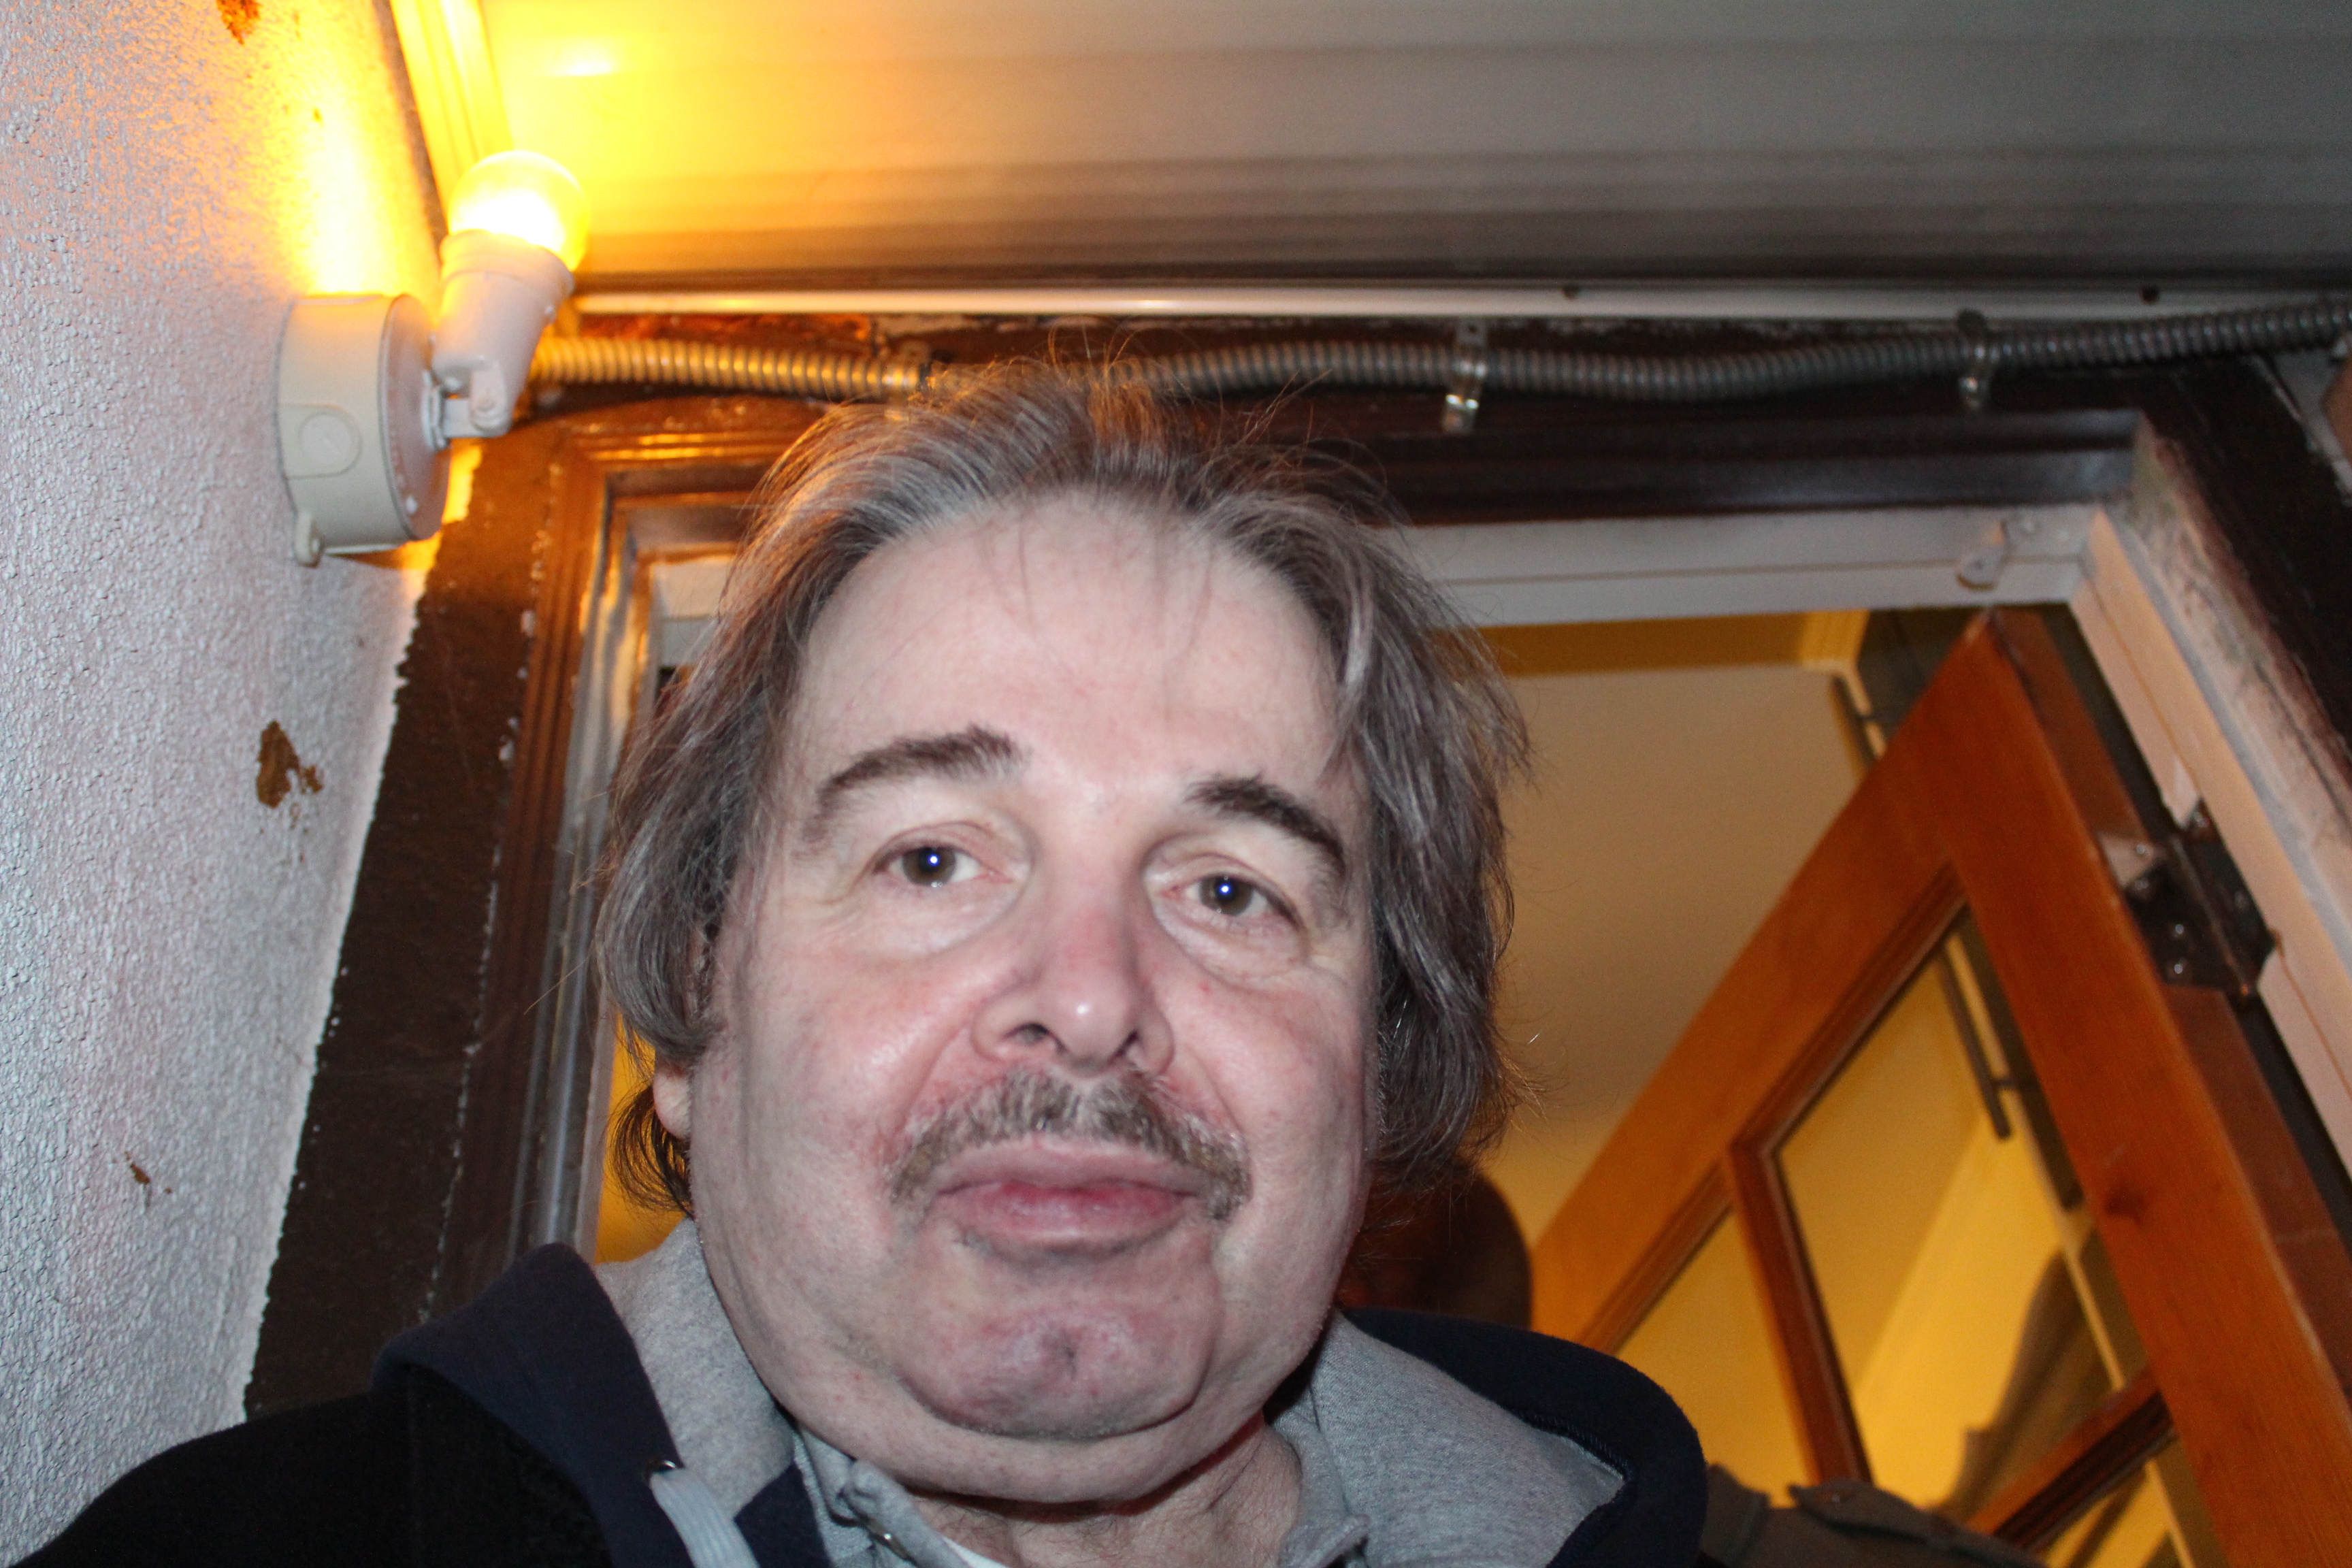
man, person, facial hair